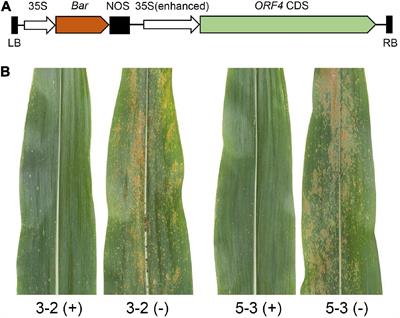
Plant: Corn
Disease: corn rust